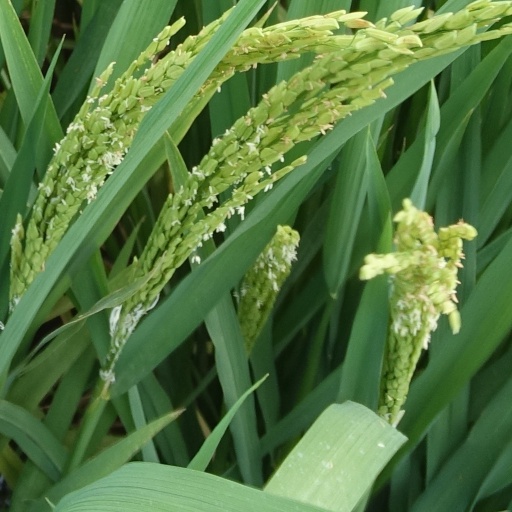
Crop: rice